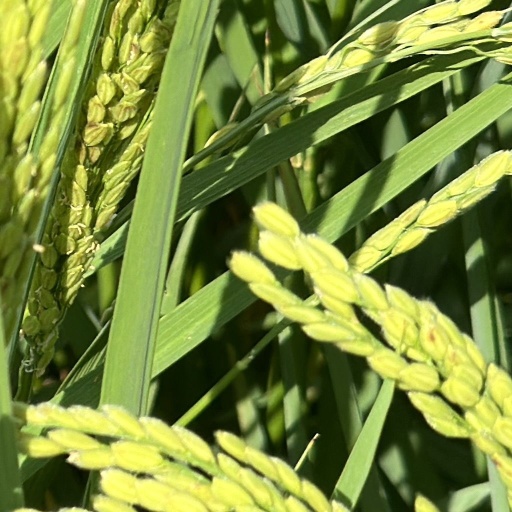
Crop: rice